Frampton, Lincolnshire

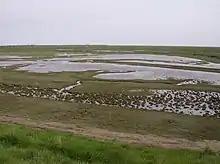
Frampton Marsh

Frampton Marsh is a nature reserve which lies to the east of the village, between the outfalls of the River Witham (The Haven), and the River Welland. Part of the marsh belongs to the Lincolnshire Wildlife Trust, the majority being owned by the RSPB and being designated RSPB Frampton Marsh. It is a Ramsar site, and the whole of The Wash area is a designated Special Protection Area.